LGM-30 Minuteman

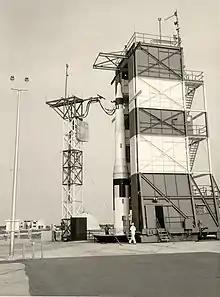
Minuteman I missile

Minuteman owes its existence largely to Air Force Colonel Edward N. Hall, who in 1956 was given charge of the solid-fuel-propulsion division of General Bernard Schriever's Western Development Division, created to lead development of the SM-65 Atlas and HGM-25A Titan I ICBMs. Solid fuels were already commonly used in short-range rockets. Hall's superiors were interested in short- and medium-range missiles with solids, especially for use in Europe where the fast reaction time was an advantage for weapons that might be attacked by Soviet aircraft. But Hall was convinced that they could be used for a true ICBM with a range.